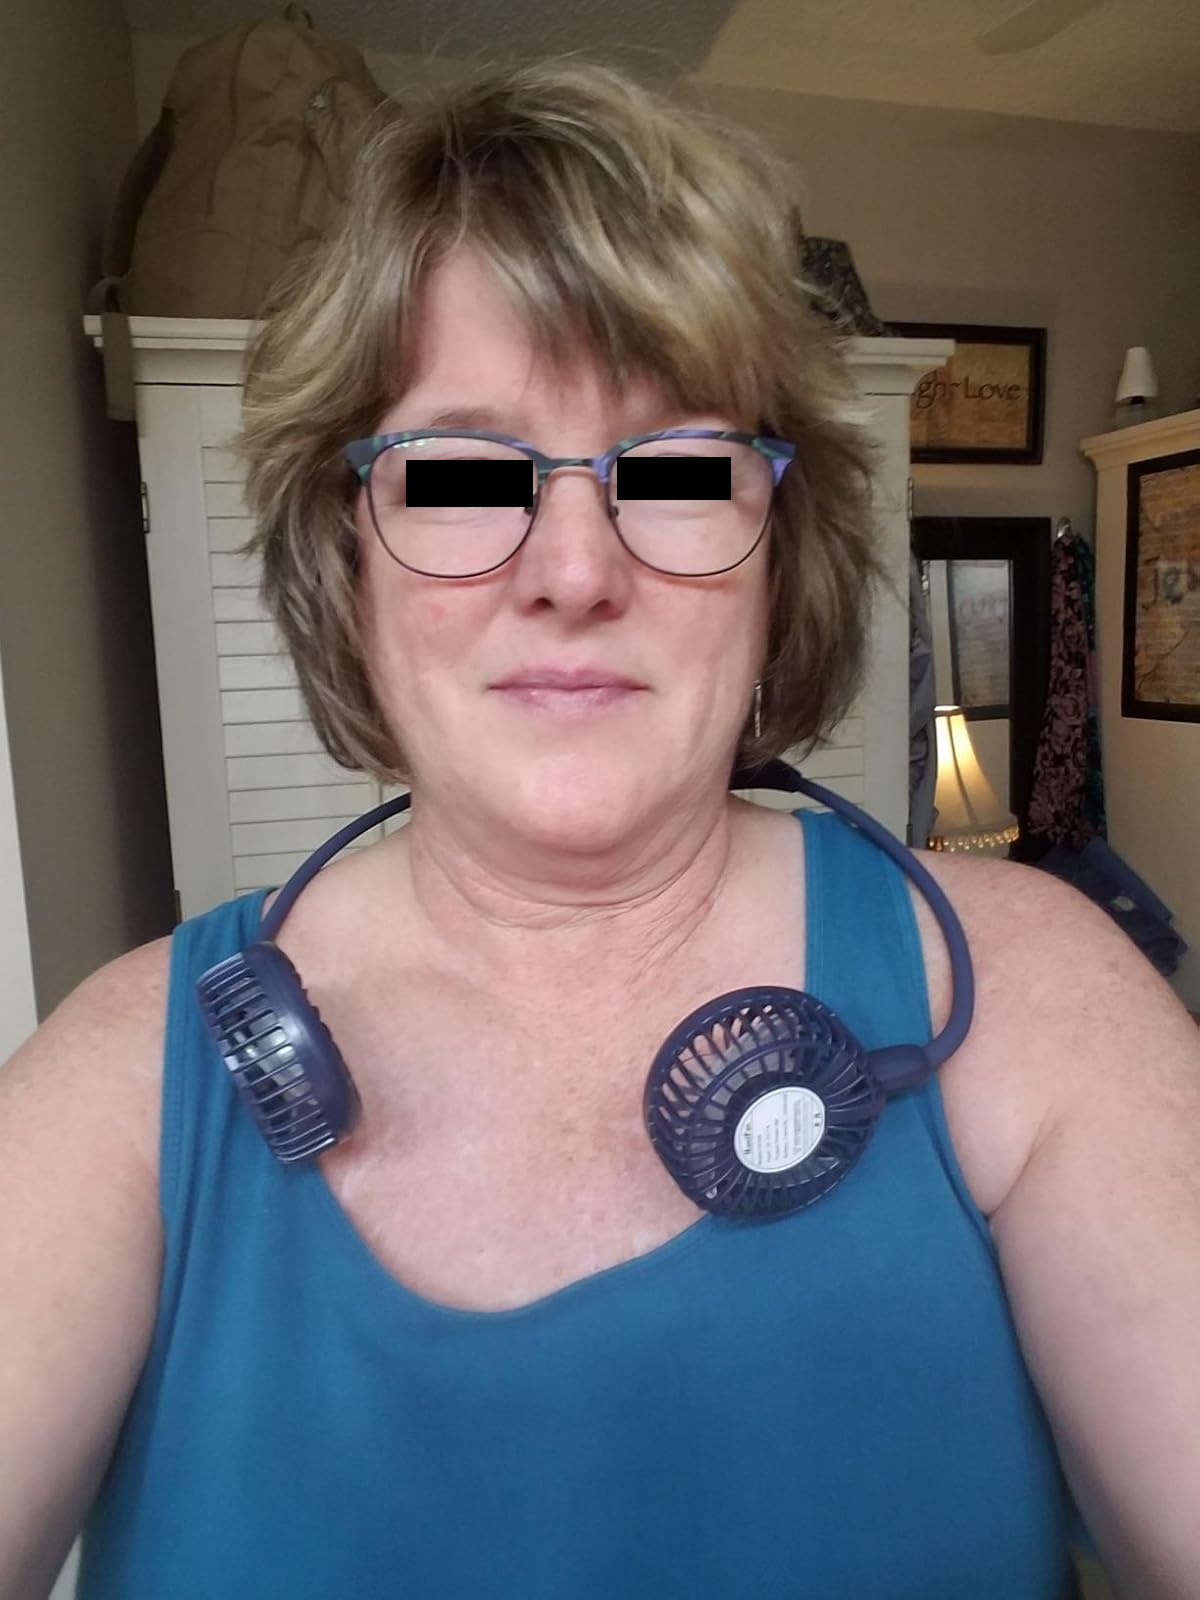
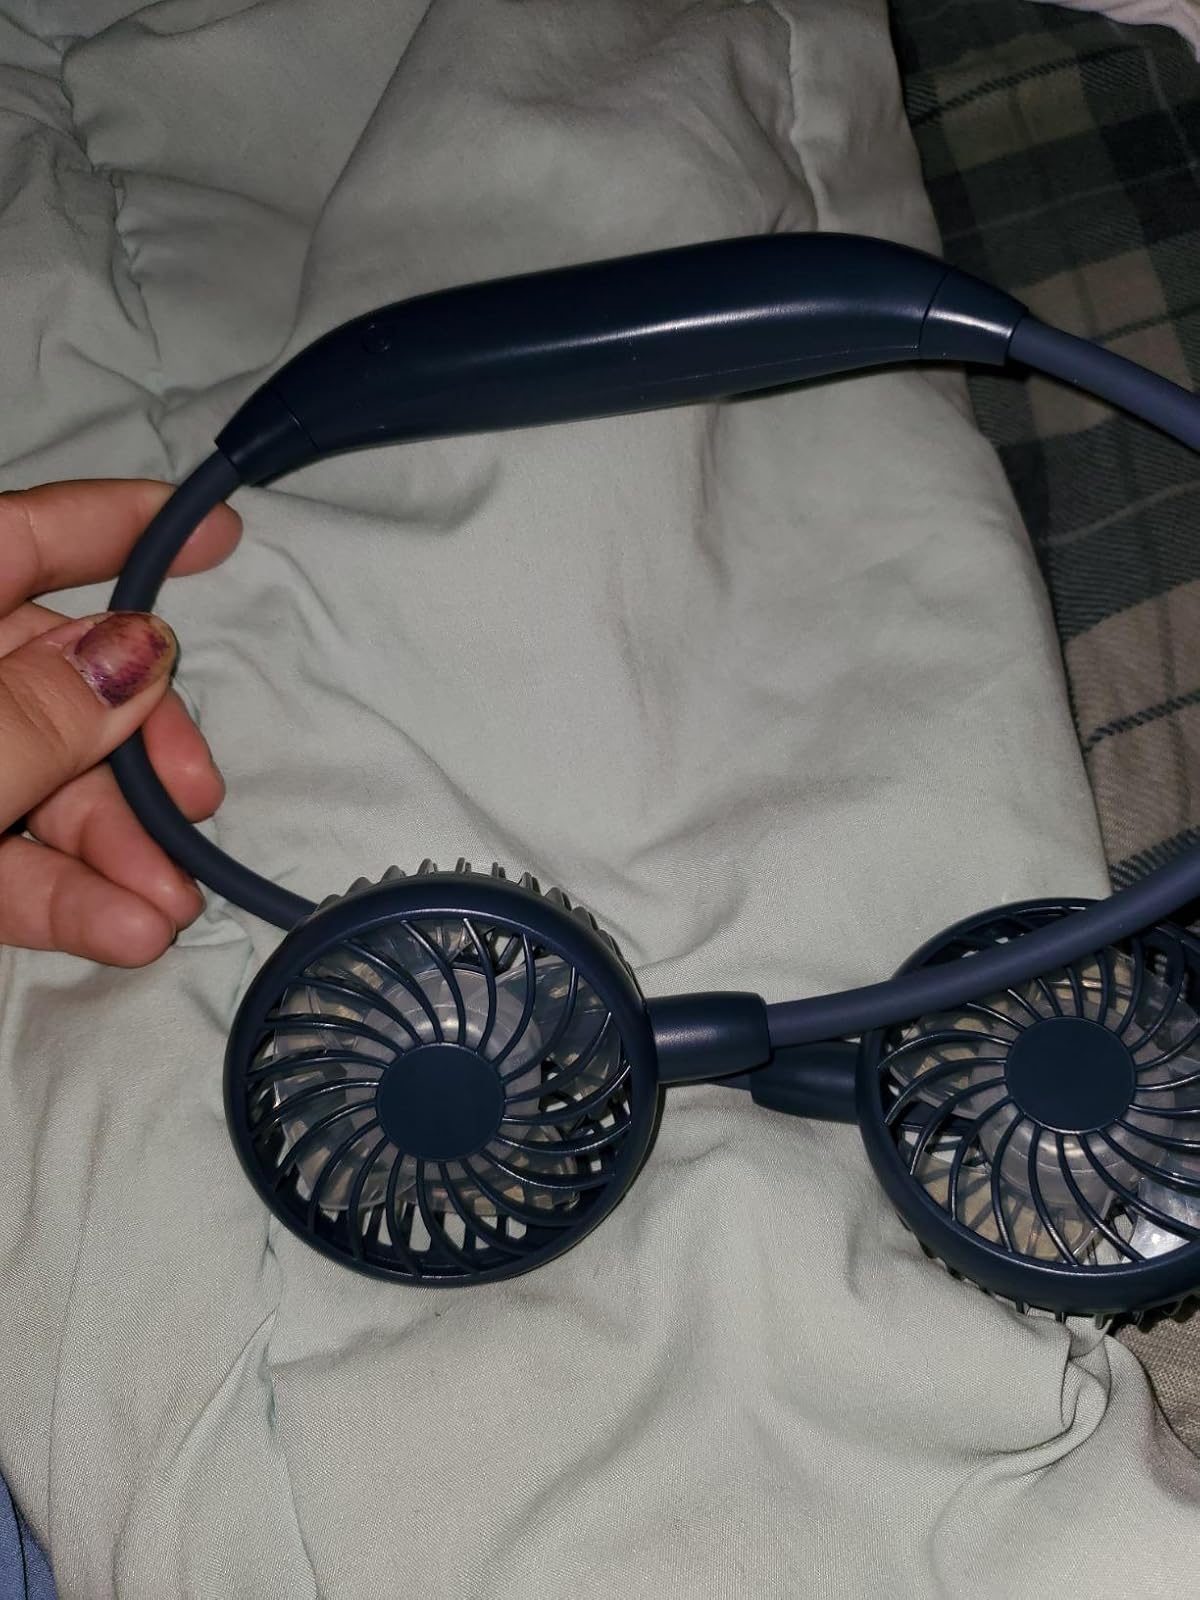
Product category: fan
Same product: yes